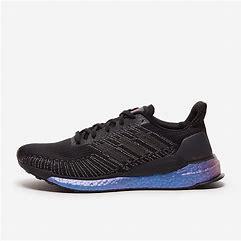
Brand: Adidas
Model: Solarboost 19